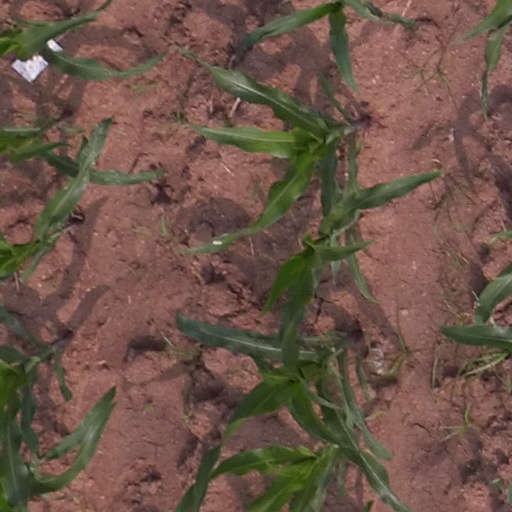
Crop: maize; corn